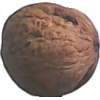
Label: walnut